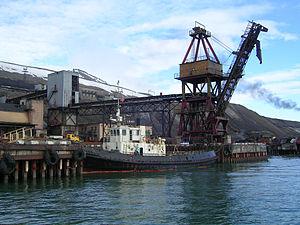
Le port de Barentsburg
La géopolitique de la Russie est l'ensemble de la politique étrangère menée par l'État russe, la Russie, depuis la fin du XXᵉ siècle. Déjà amorcé durant le second mandat de Boris Eltsine et poursuivi de manière plus significative par son successeur Vladimir Poutine, le redressement de la diplomatie russe, après la période de confusion à la suite du démembrement de l'Union soviétique, s'est surtout basé sur un réalisme politique dont les principales préoccupations se rapportent aux intérêts nationaux de la Russie. La volonté des dirigeants russes de retrouver l'ancien prestige de leur pays comme superpuissance est l'un des points les plus marquants en ce début de XXIᵉ siècle.
Barentsburg est une ville de Norvège. Elle est située sur la côte ouest de l'île du Spitzberg à 55 km à l'ouest de Longyearbyen. C'est le second lieu le plus habité du Svalbard après Longyearbyen et compte environ 400 habitants, quasiment tous des Russes et Ukrainiens.